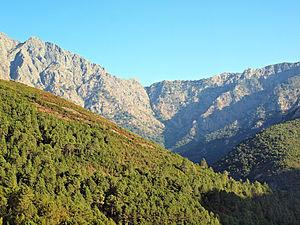
Manso est une commune française, située dans la circonscription départementale de la Haute-Corse et le territoire de la collectivité de Corse. La commune appartient à la microrégion du Filosorma.